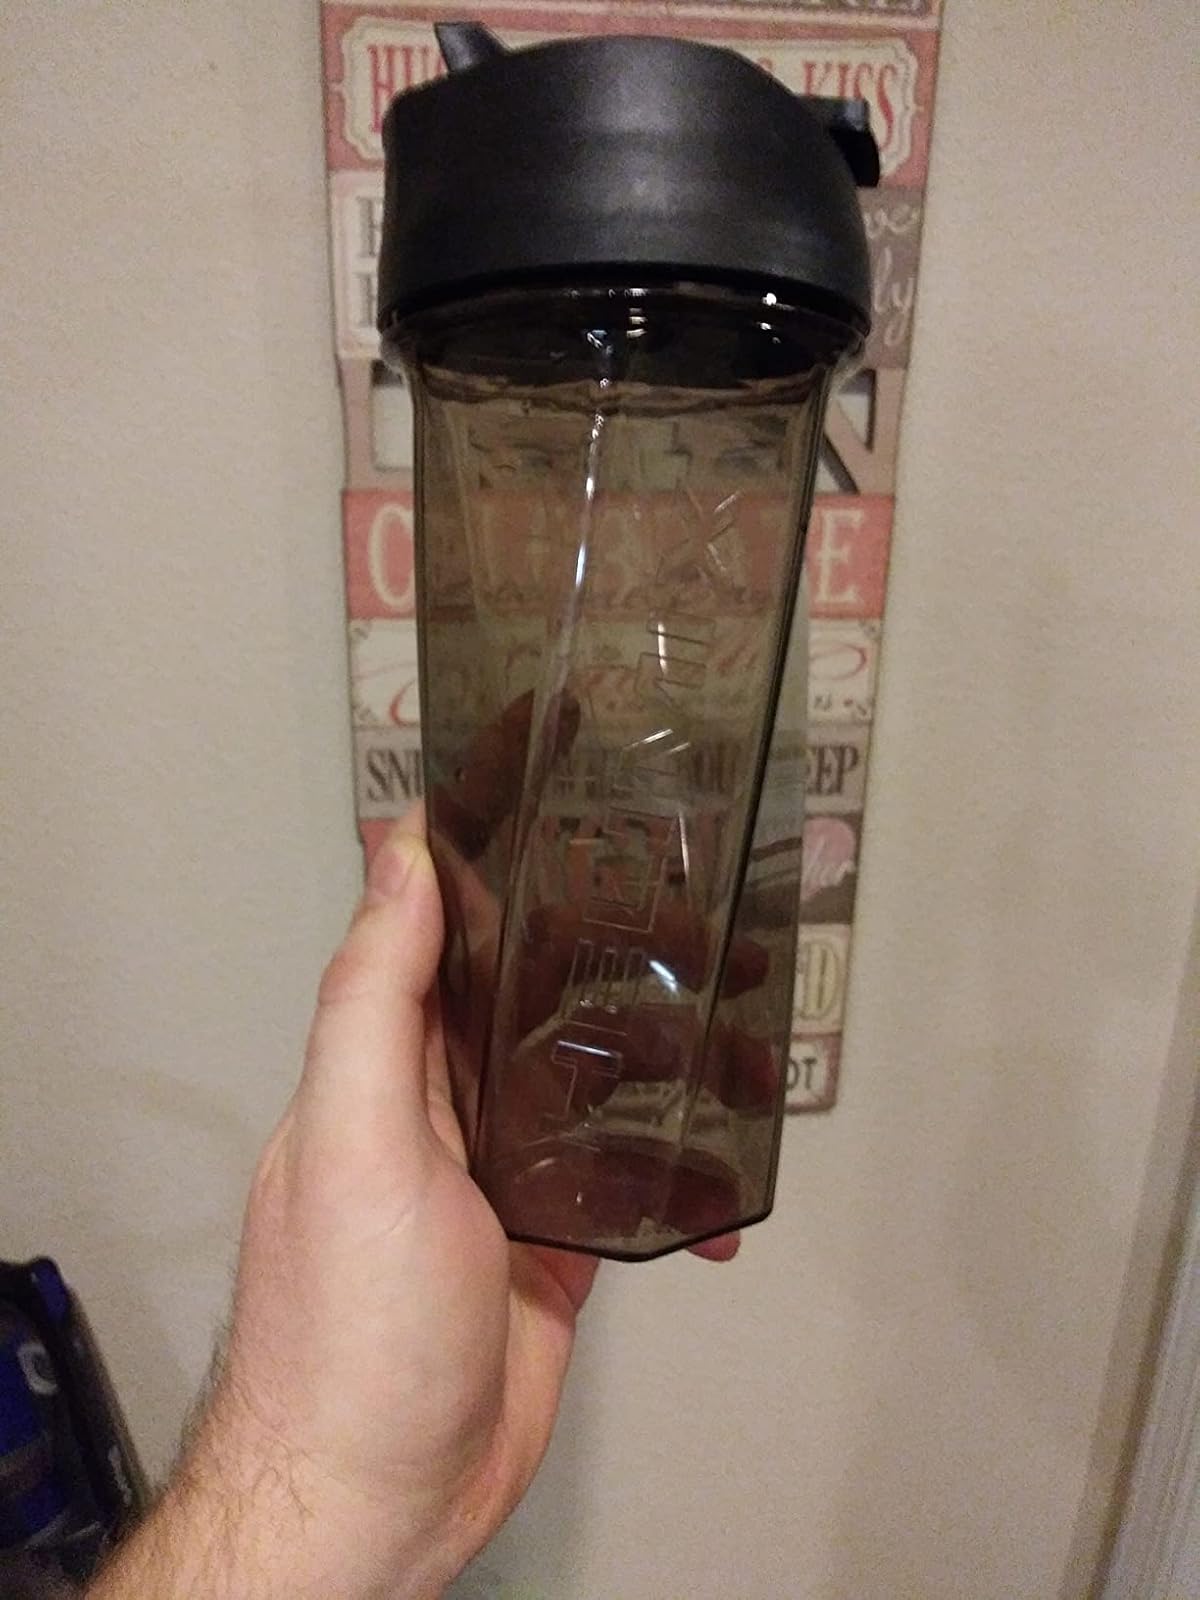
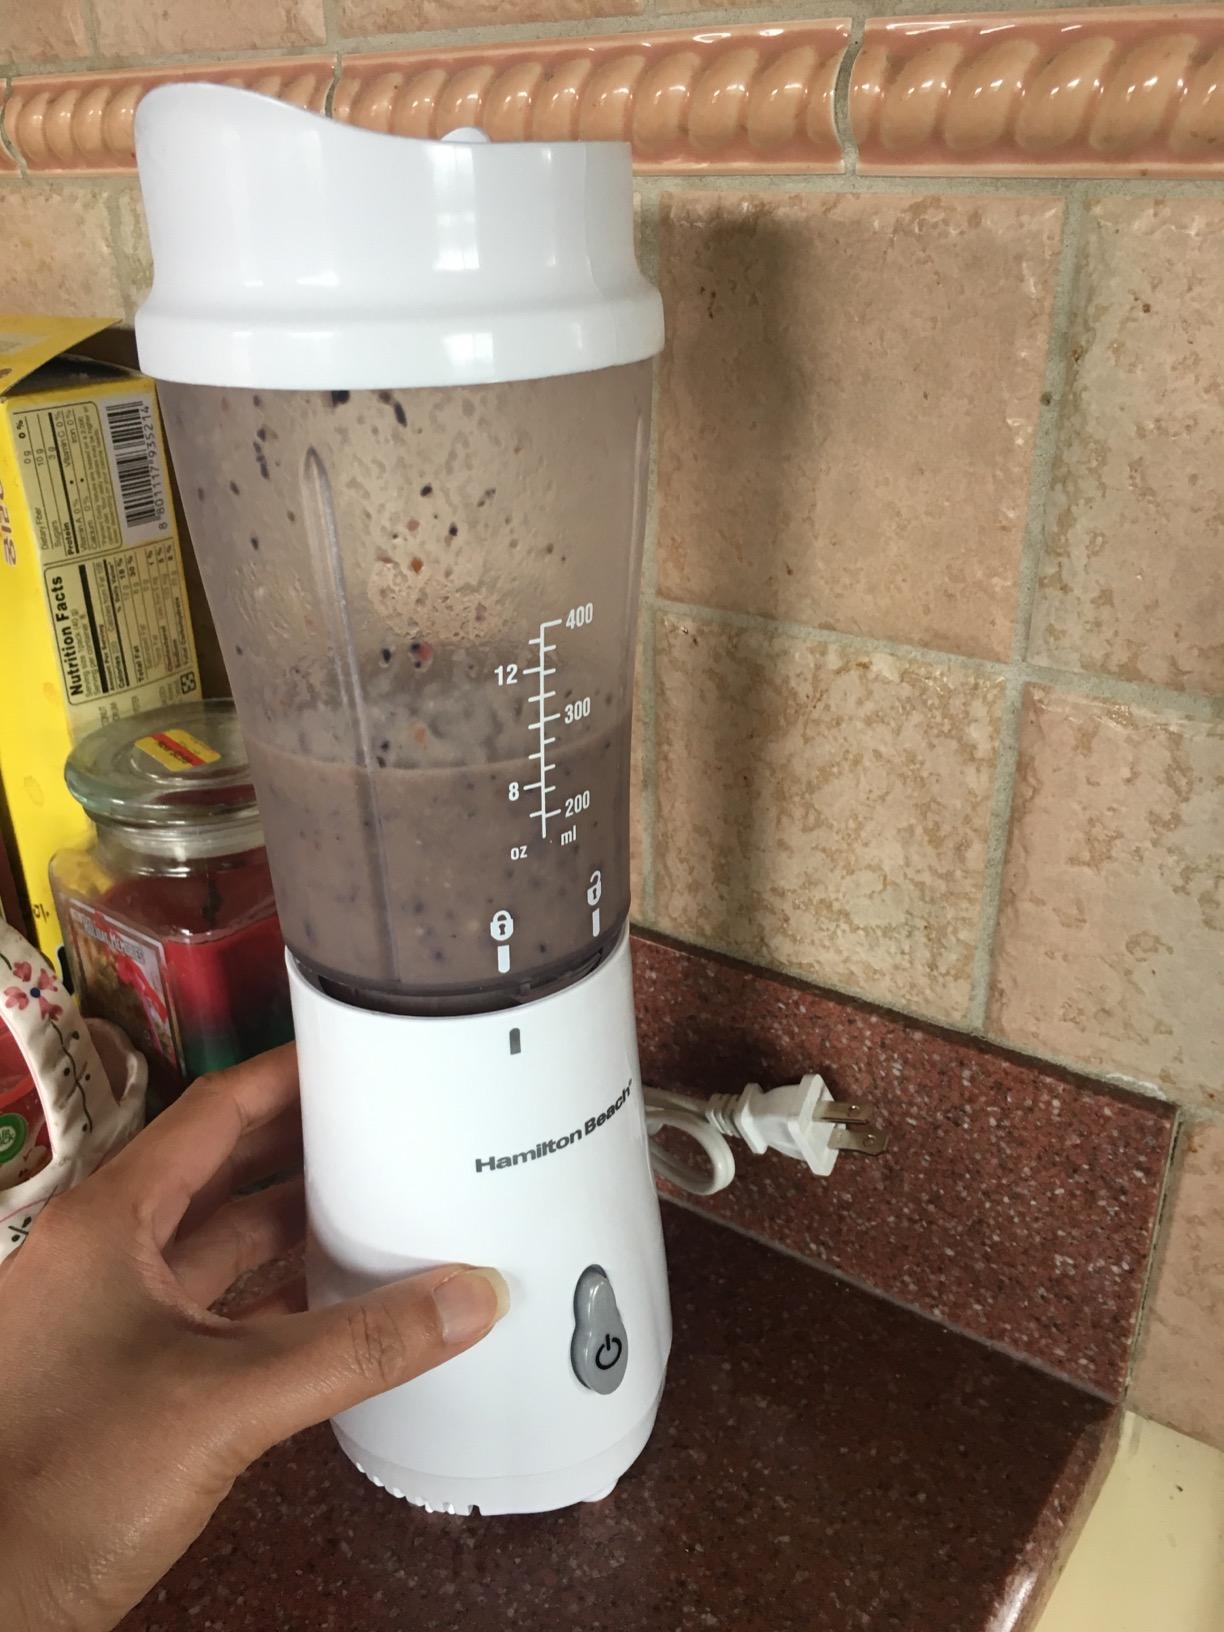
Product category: items_blender
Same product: no